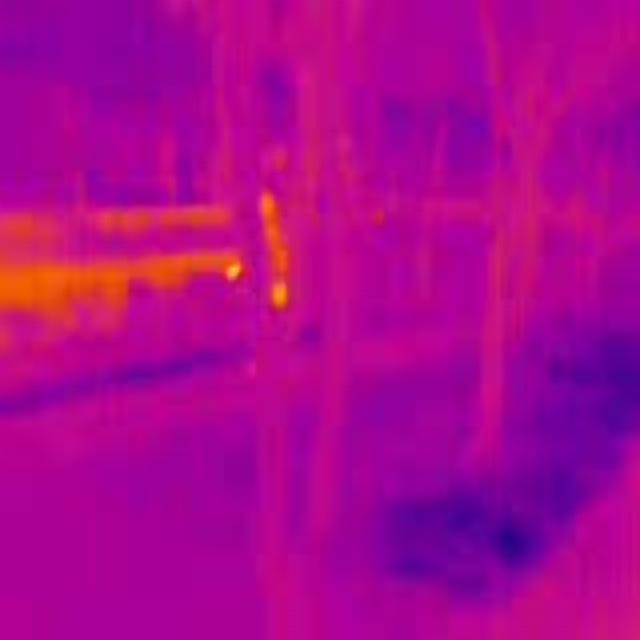
Detected objects:
label: person